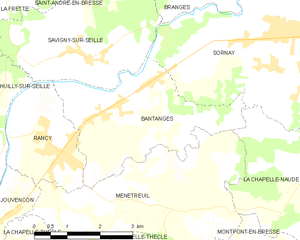
Carte des communes françaises
Bantanges est une commune française située dans le département de Saône-et-Loire en région Bourgogne-Franche-Comté.